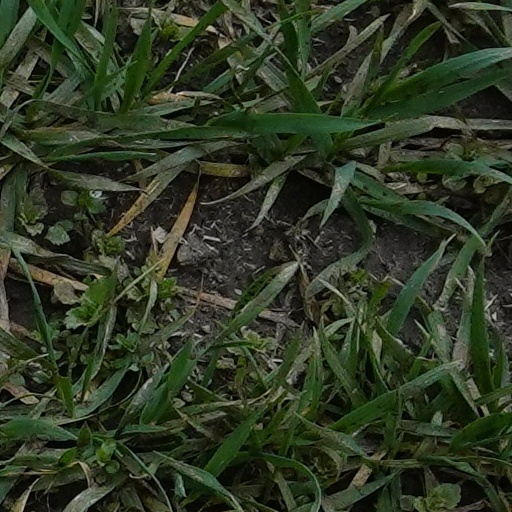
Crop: wheat